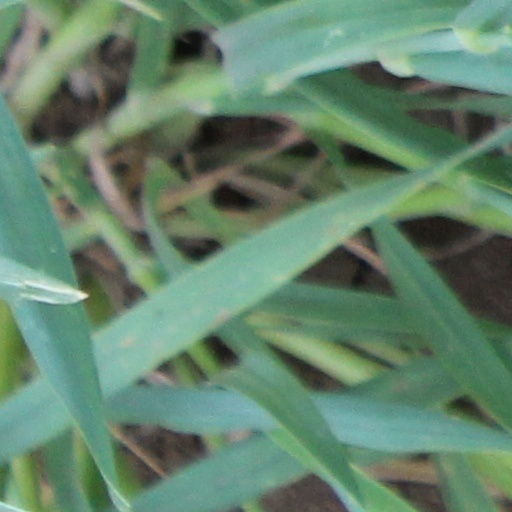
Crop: wheat